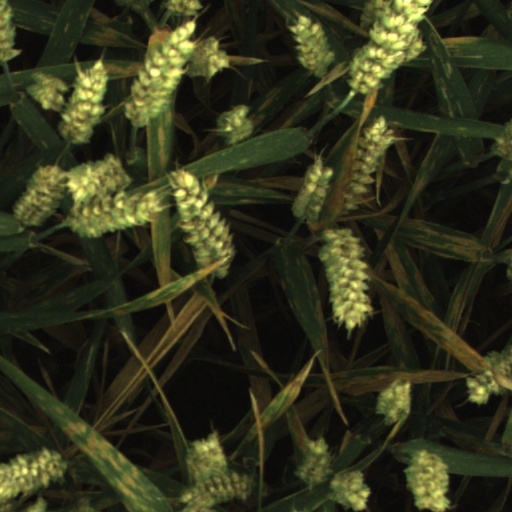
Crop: wheat